Bervie Braes

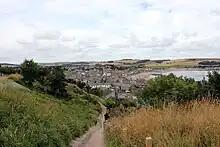
A view of Stonehaven from a path along the Bervie Braes

Bervie Braes is a road and associated hillside in Stonehaven, Scotland. Following multiple landslides, the road is currently only open to pedestrians and cyclists.